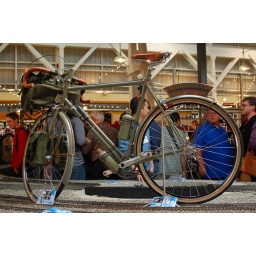
matching water bottles on this retro-esque touring bike made by Chris King's group